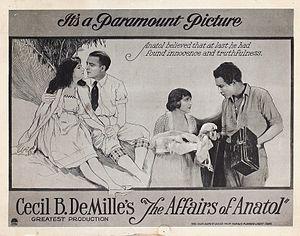
Le cœur nous trompe est un film dramatique muet de Cecil B. DeMille, sorti en 1921, tiré d''Anatol, une série de sept pièces en un acte d'Arthur Schnitzler. Le film, tourné en noir et blanc, est en partie coloré au pochoir. Les décors et les costumes ont été supervisés par Paul Iribe.